Marti Maraden

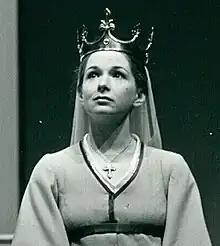
Maraden on stage (1979)

Marti Kathleen Maraden ( Frederickson; June 22, 1945 – August 31, 2023) was a Canadian actor and director.